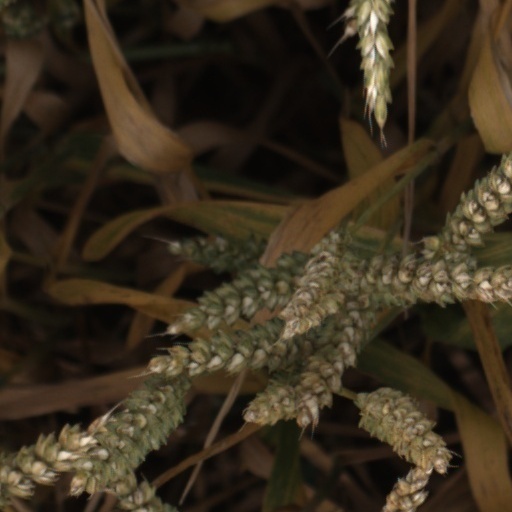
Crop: wheat